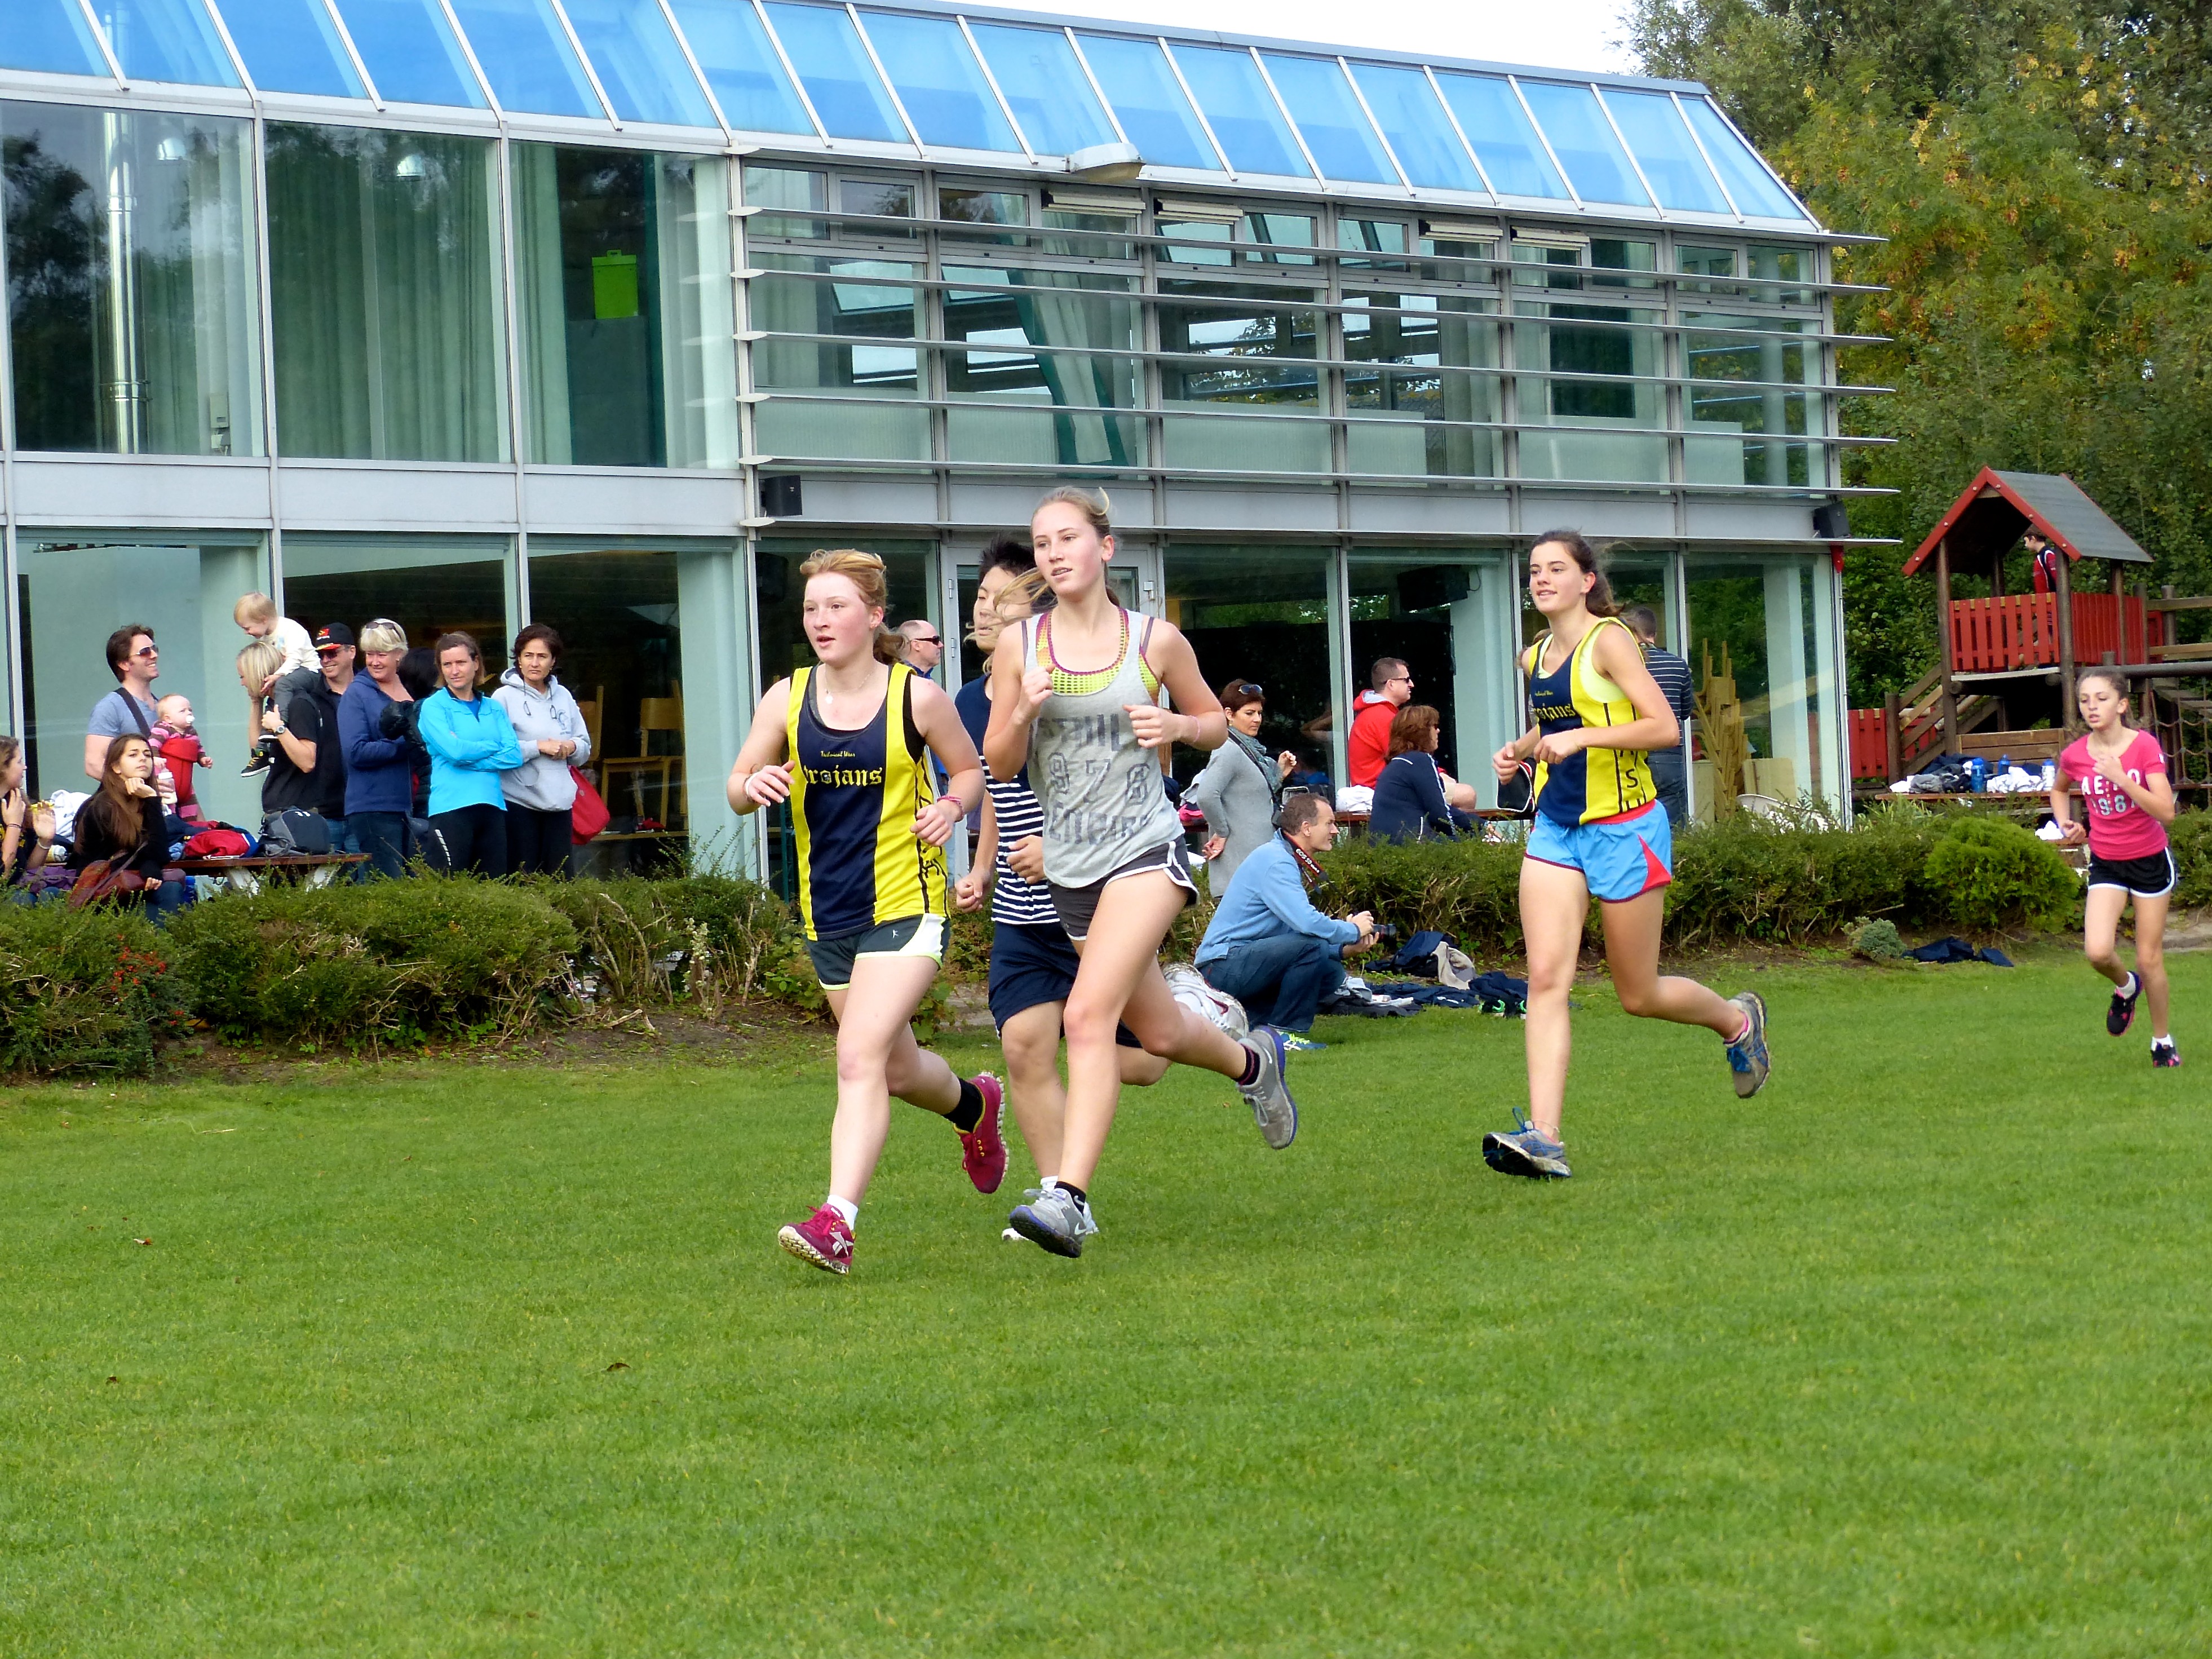
run, country, runner, cross, ash, race, hague, 2013, american, sports, school, endurance, athletics, tournament, physical exercise, endurance sports, duathlon, cross country running